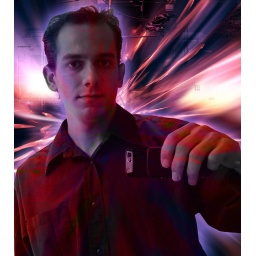
I took this pic in a bathroom mirror in London last year with a Samsung D900, and modified it with Photoshop CS...